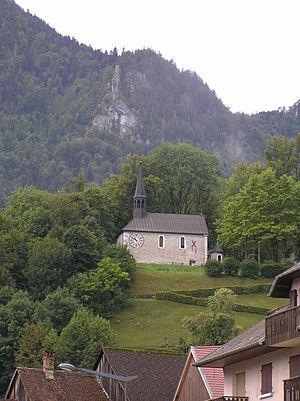
Saint-Laurent-du-Pont, Chapelle Notre-Dame du Château.
Saint-Laurent-du-Pont est une commune française située, géographiquement dans le massif de la Chartreuse, administrativement dans le département de l'Isère, en région Auvergne-Rhône-Alpes et, autrefois rattachée à l'ancienne province du Dauphiné.